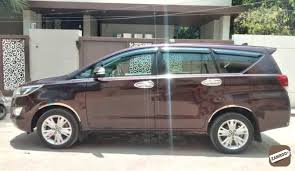
Label: noambulance